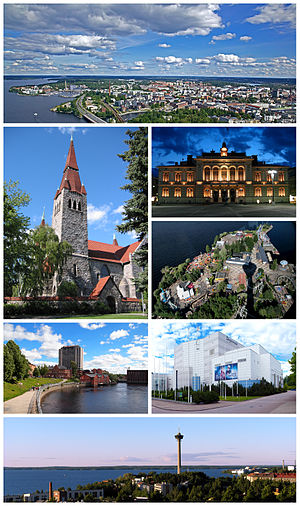
Tampere
Tampere er med sine 225.118 indbyggere den tredjestørste by i Finland, og den største indlandsby i Norden. Byen har et areal på 687,98 km².